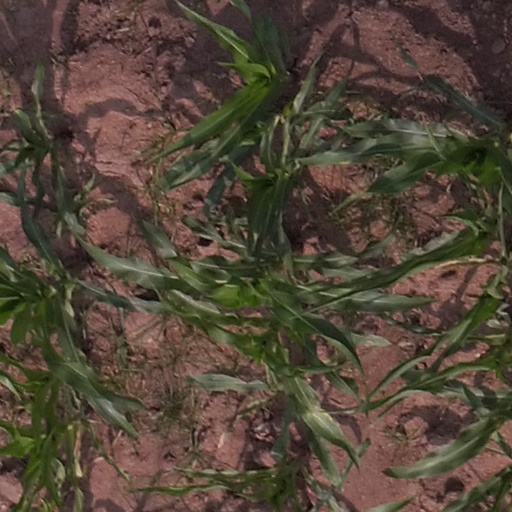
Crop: maize; corn